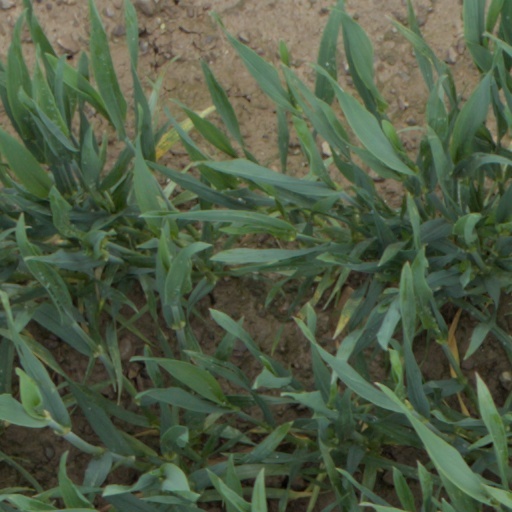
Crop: wheat